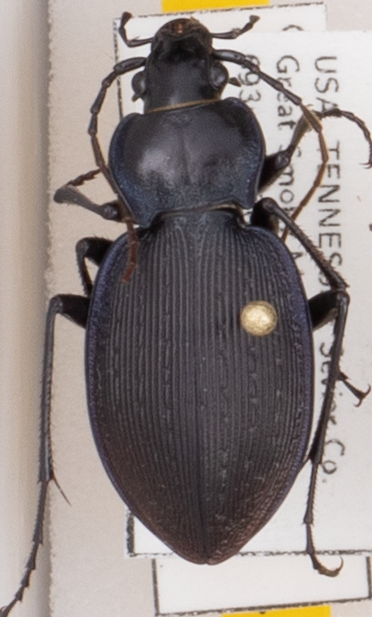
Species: Carabus goryi
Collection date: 2022-04-12
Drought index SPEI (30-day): -0.5
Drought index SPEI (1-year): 0.47
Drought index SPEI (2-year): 1.418